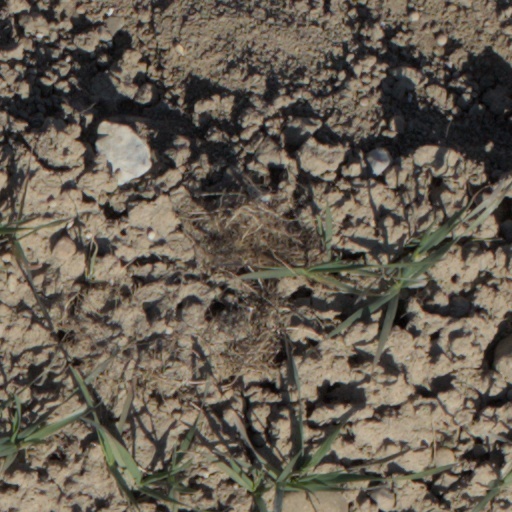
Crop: wheat